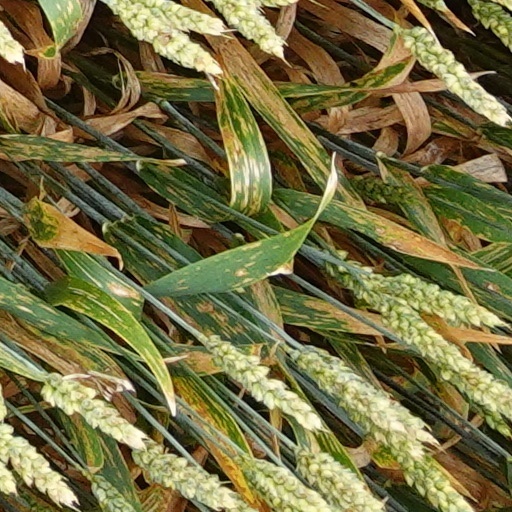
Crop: wheat